World Organisation for Animal Health

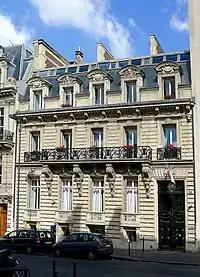
WOAH's headquarters in Paris

As of May 2023, with the latest appointment of St Vincent and the Grenadines, WOAH counts 183 Members.